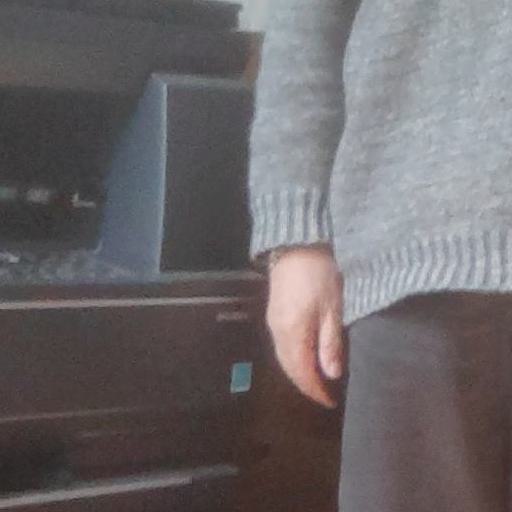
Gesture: no_gesture